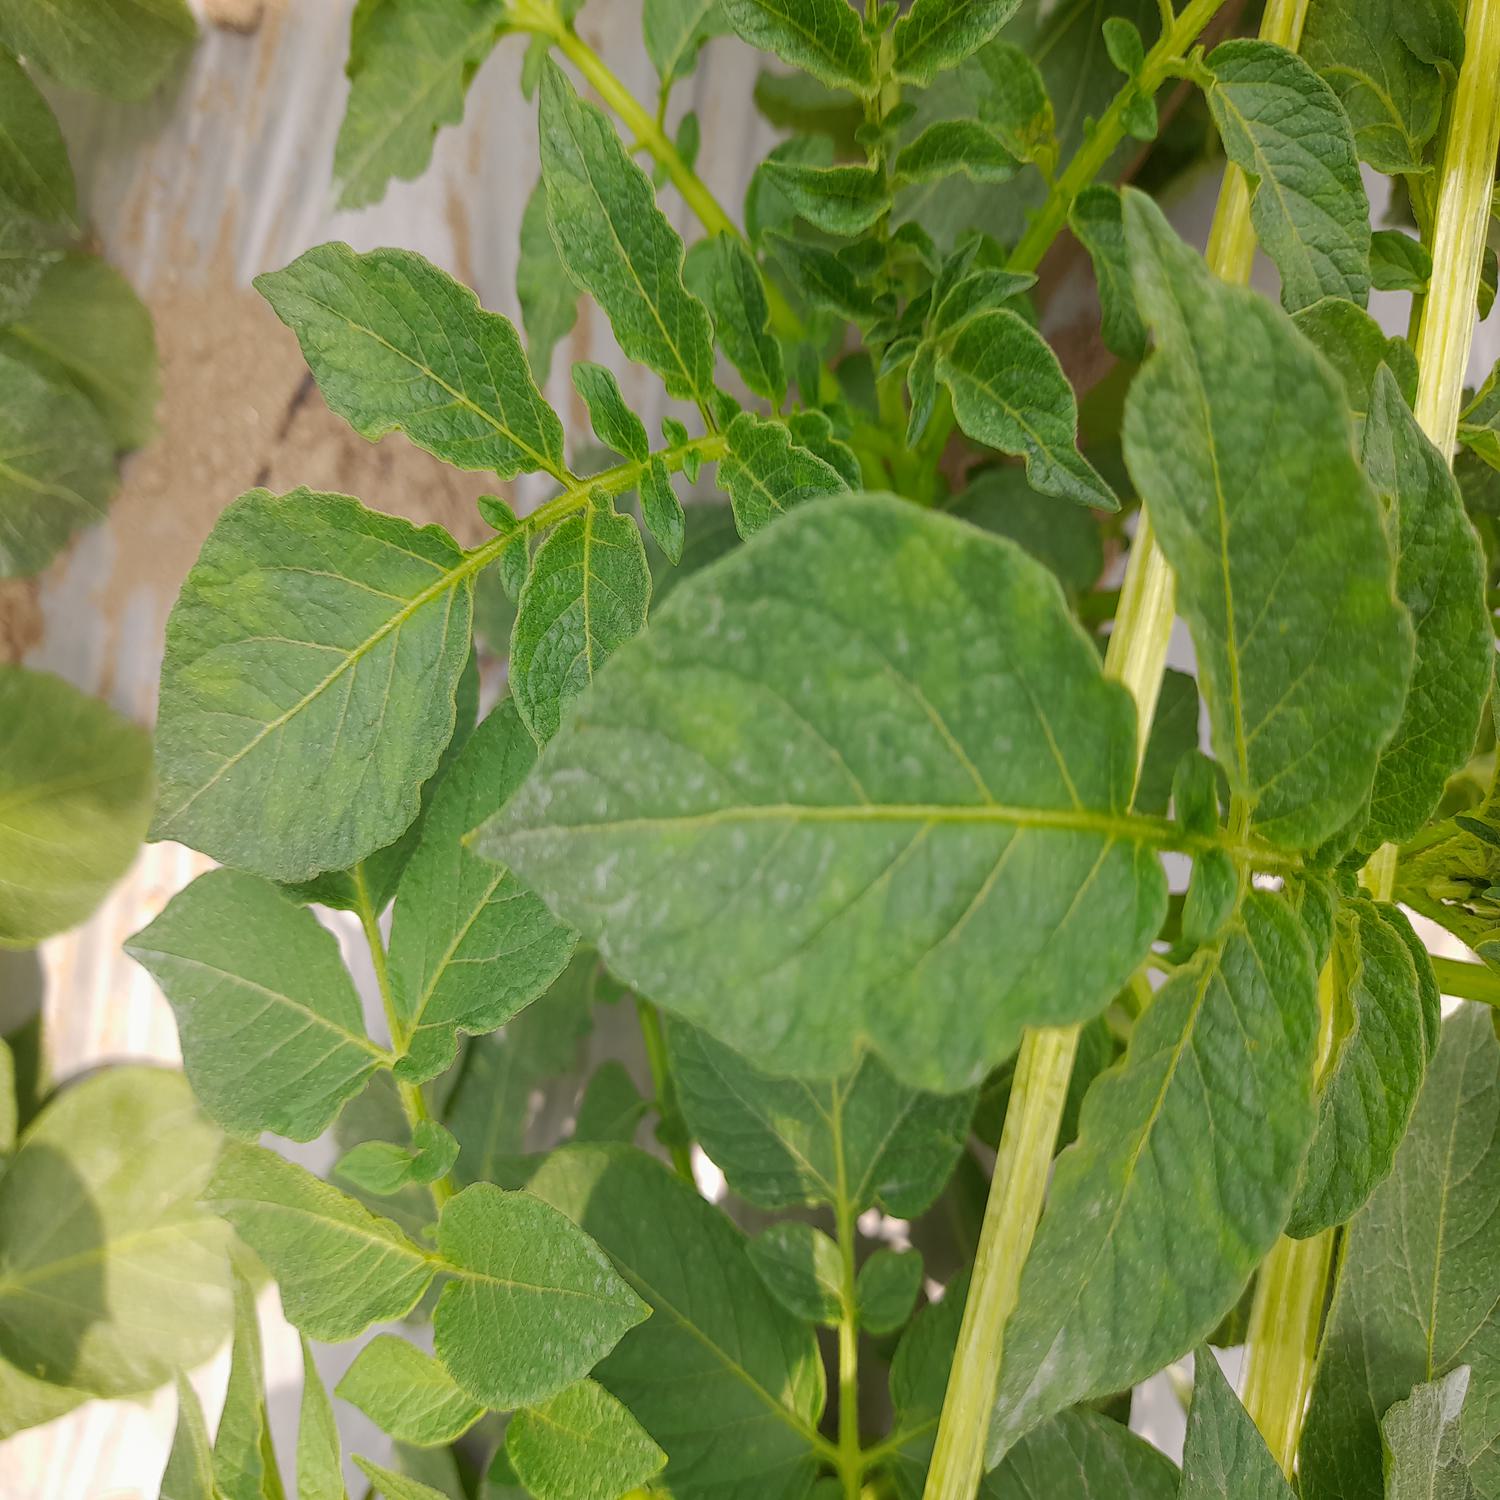
Label: Virus